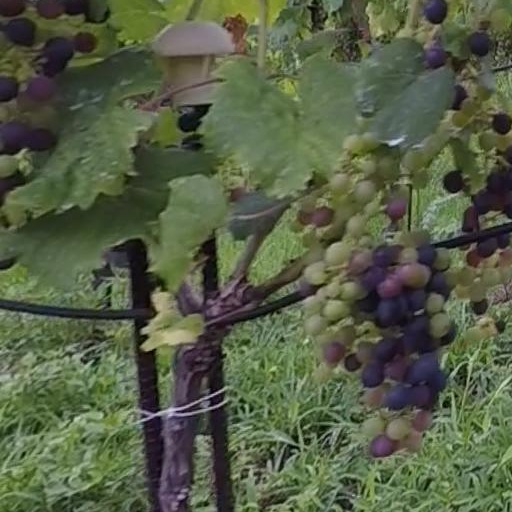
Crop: grape